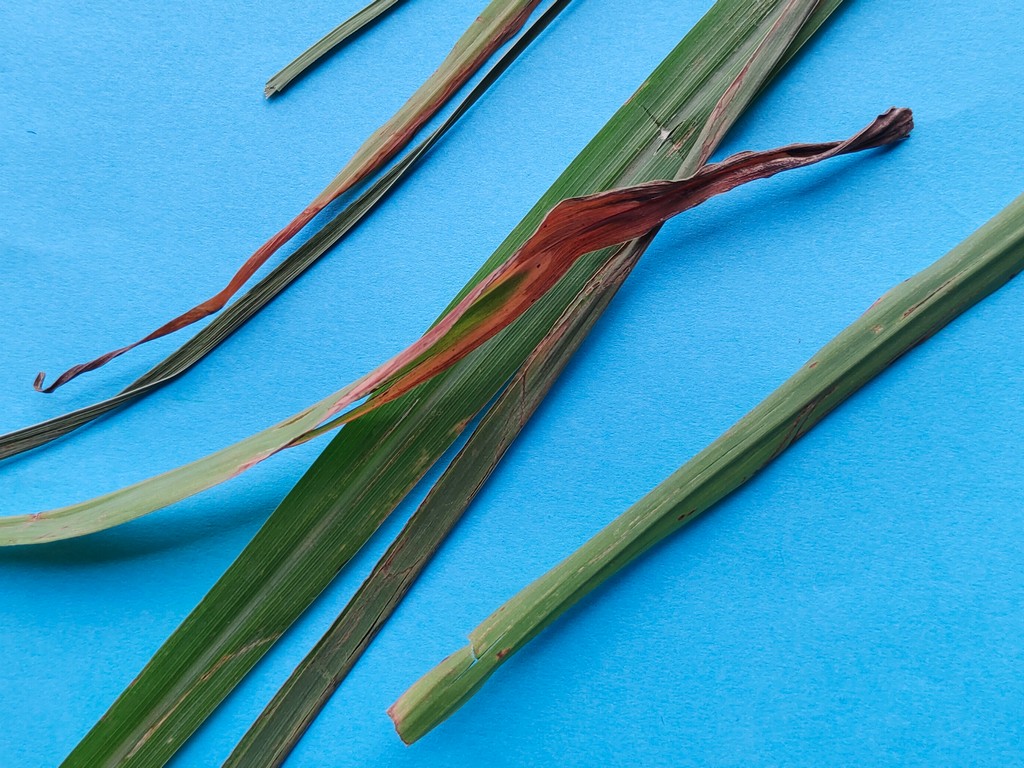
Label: Unhealthy